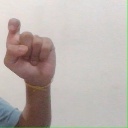
अक्षर: इ